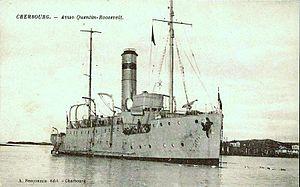
Le ""Quentin Roosevelt (ex-Flamant) , aviso de la Marine nationale française lancé en 1913. A aussi servi par dans Section Belge de la Royal Navy (1940-44)"
Cette liste présente les avisos « modernes » ayant été en service dans la Marine française.
Le Quentin Roosevelt était un aviso construit sous le nom de Flamant à l'arsenal de Rochefort de 1913 à 1917. Mis en service en avril 1918 il est renommé Quentin Roosevelt fin 1919 en honneur du fils du président Theodore Roosevelt qui a rejoint les Forces aériennes françaises. Son avion Nieuport 28 avait été abattu le 14 juillet 1918 lors d'un combat aérien par un avion allemand au-dessus de Chamery.